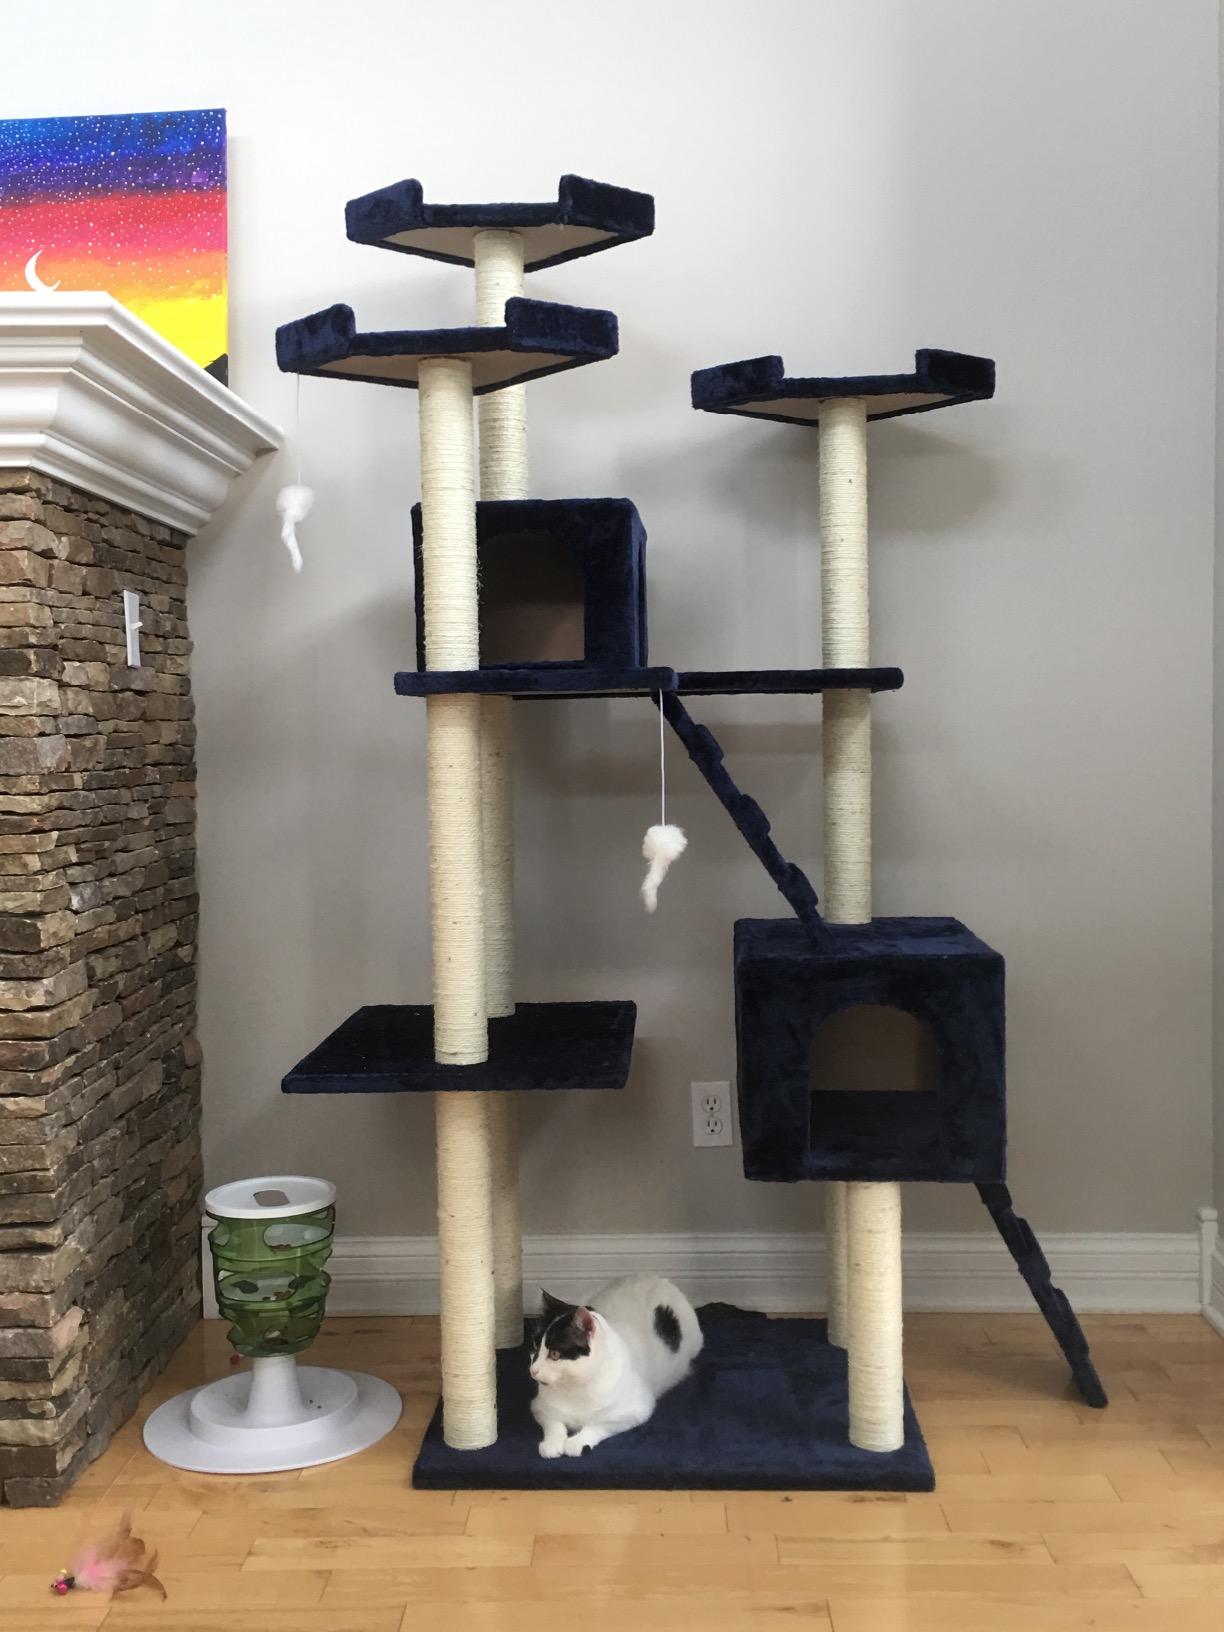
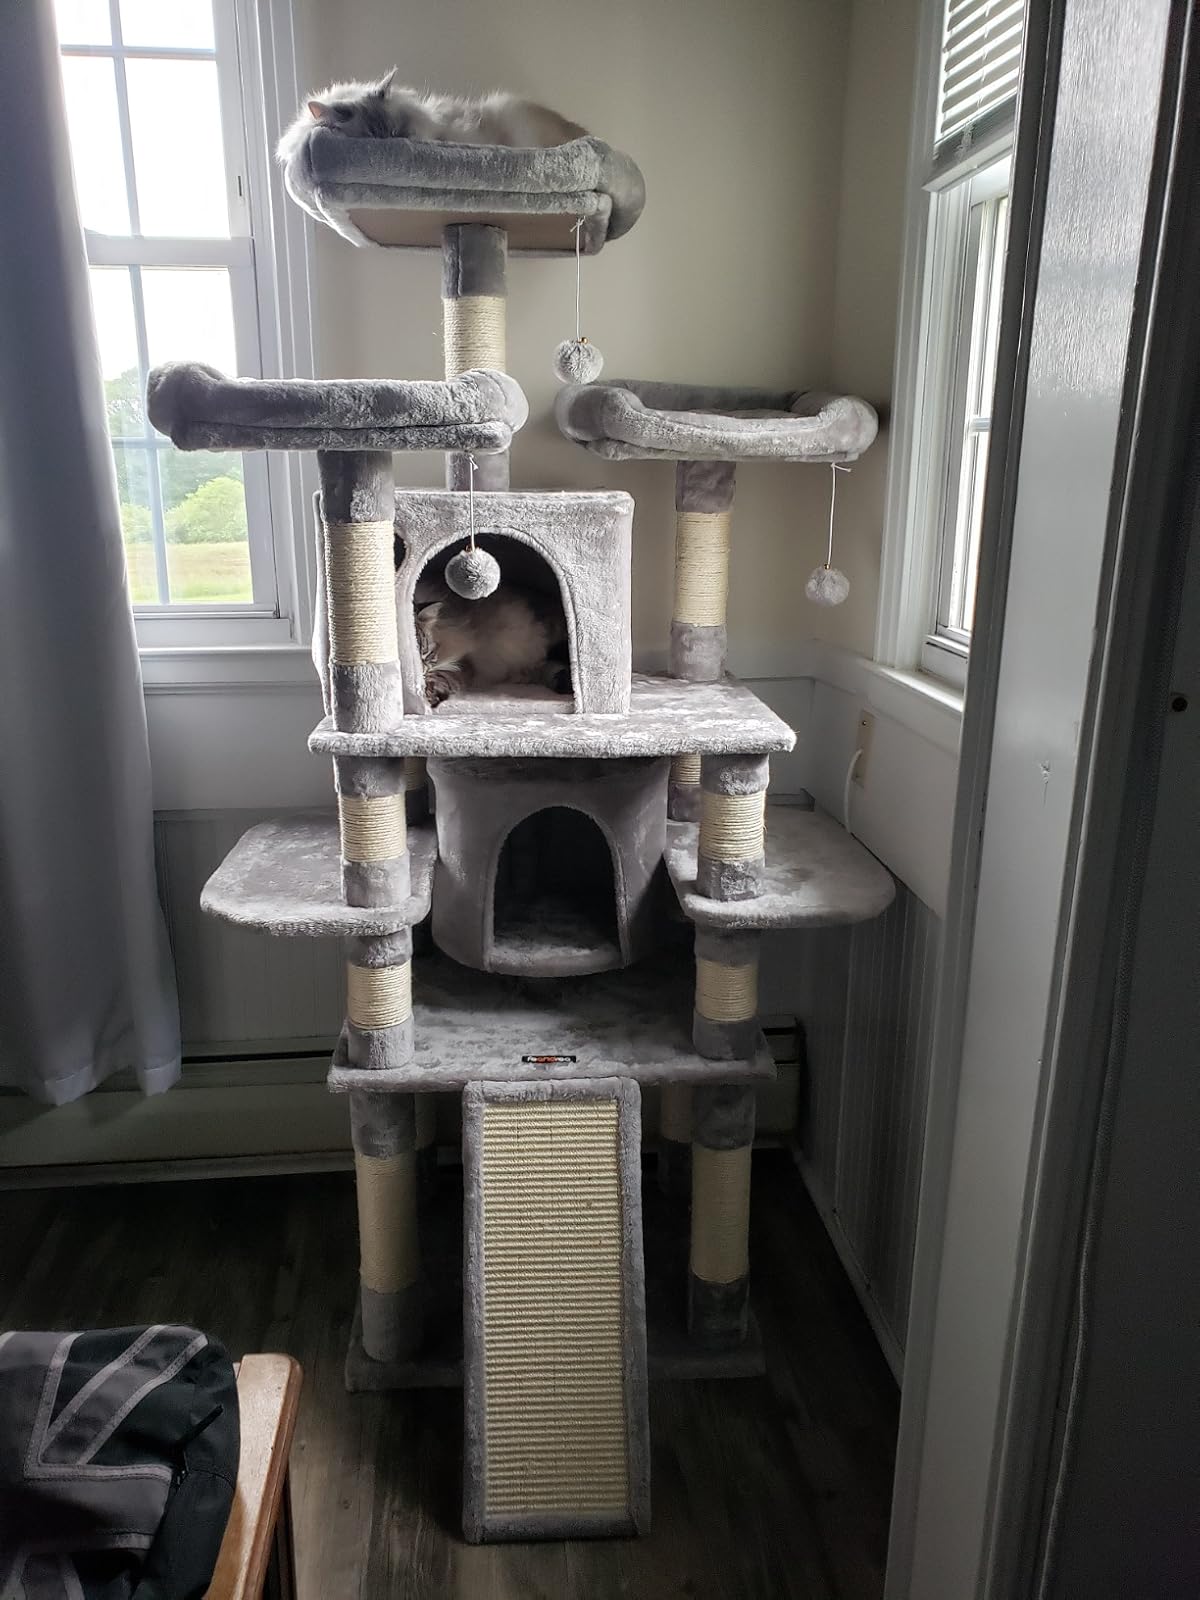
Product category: items_cat tree
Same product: no